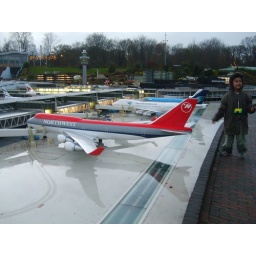
Soham standing near a Northwest Airlines plane in Schiphol Airport, Amsterdam